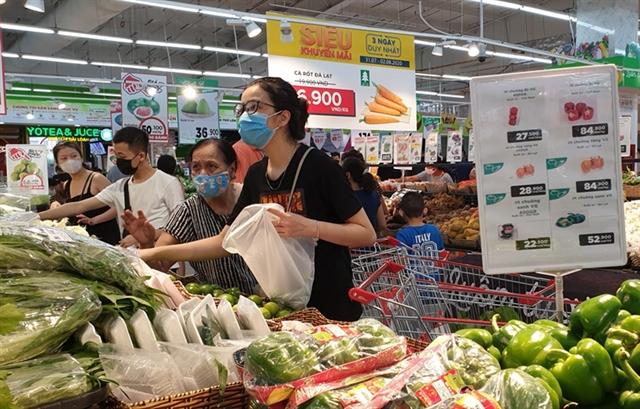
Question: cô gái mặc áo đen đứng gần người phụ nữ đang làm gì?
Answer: đang lựa rau củ quả